Daniel Godfrey (bandmaster)

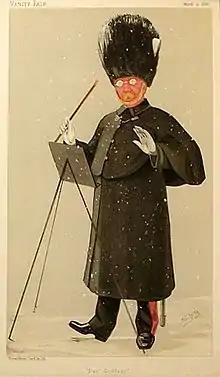
Caricature of Daniel Godfrey in "Vanity Fair", 10 March 1888

Daniel Godfrey (4 September 1831 – 30 June 1903) was a British bandmaster, composer and arranger of compositions for military bands. He was for many years bandmaster of the Grenadier Guards.